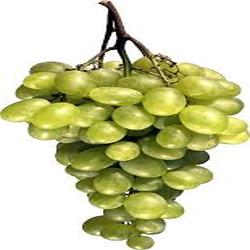
Label: Grapes